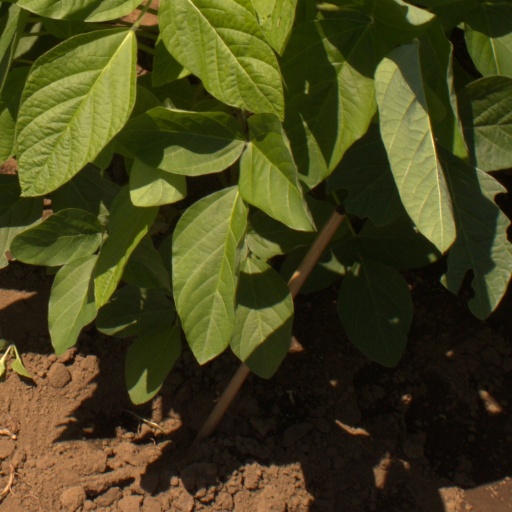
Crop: soybean